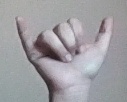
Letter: ya